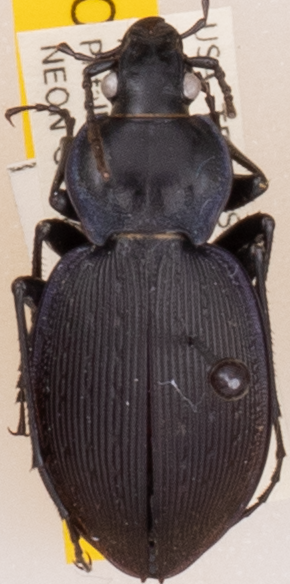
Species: Carabus goryi
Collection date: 2022-07-05
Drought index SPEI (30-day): -0.938
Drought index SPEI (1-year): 0.536
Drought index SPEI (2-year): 0.866